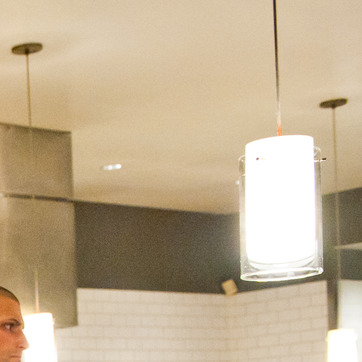
Material: painted